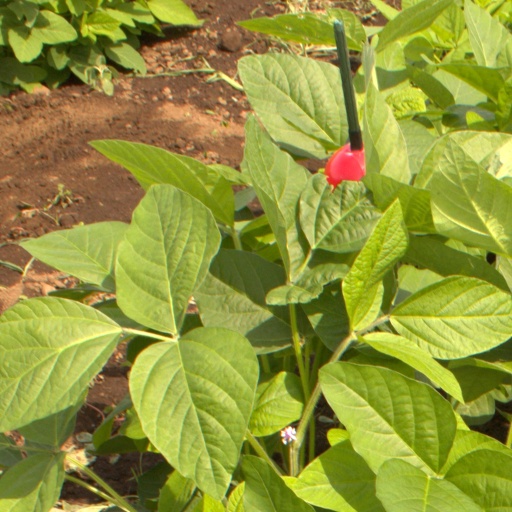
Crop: soybean